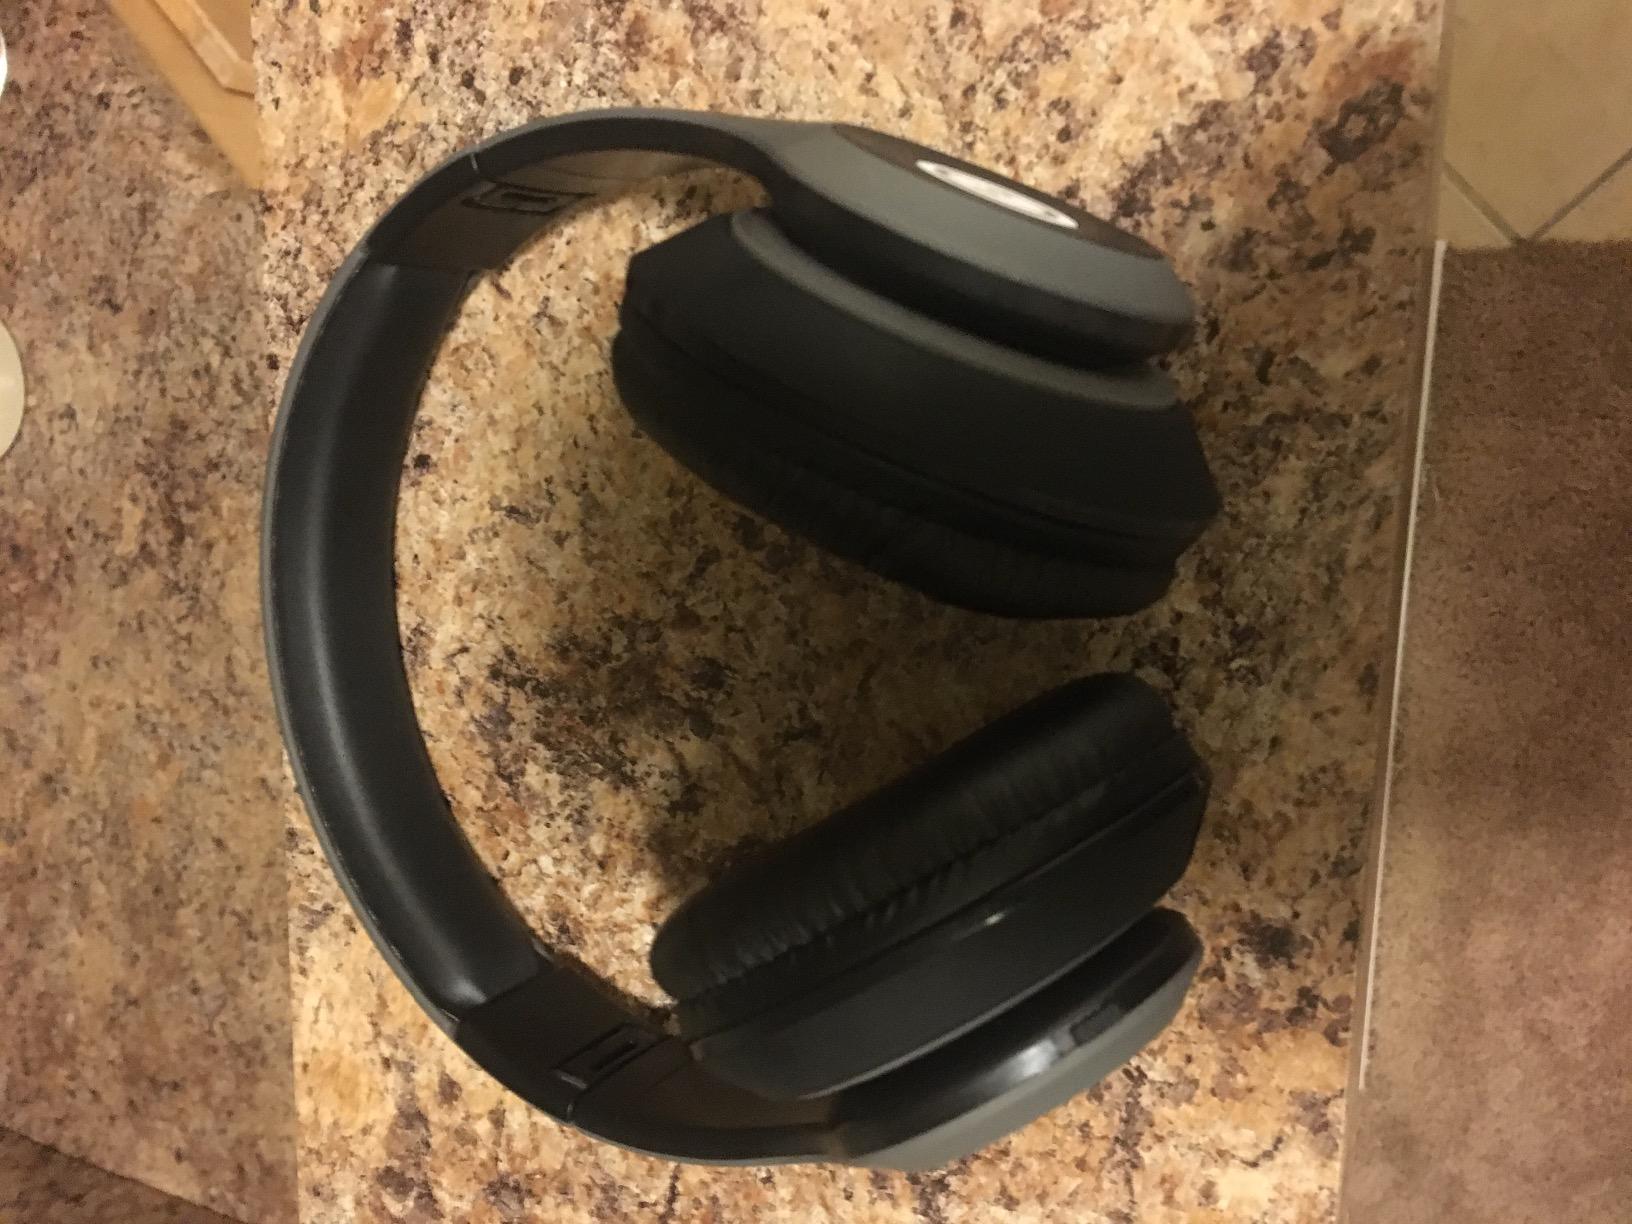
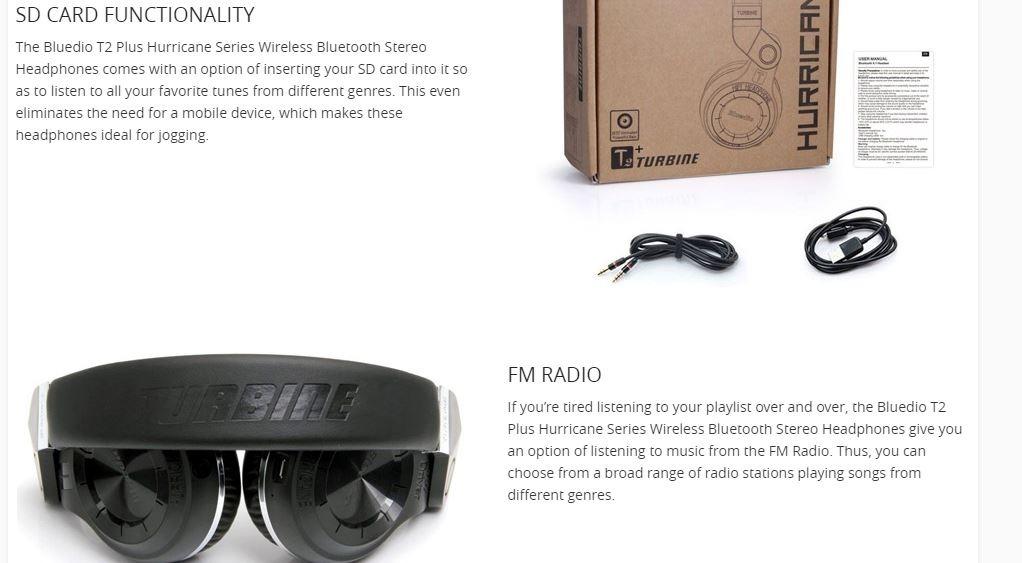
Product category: headphones
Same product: no